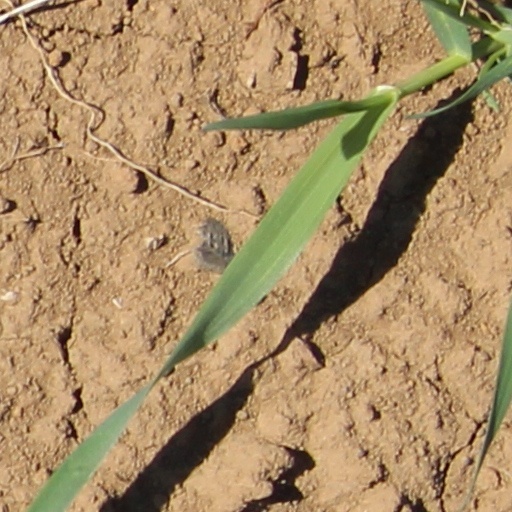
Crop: wheat